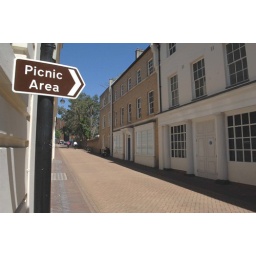
Picnic Area sign in road next to Marks and Spencer